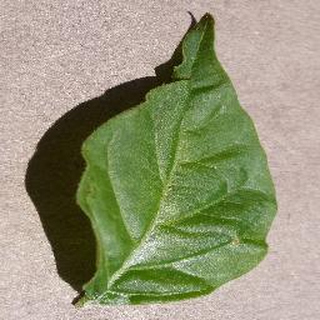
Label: healthy_bell_pepper